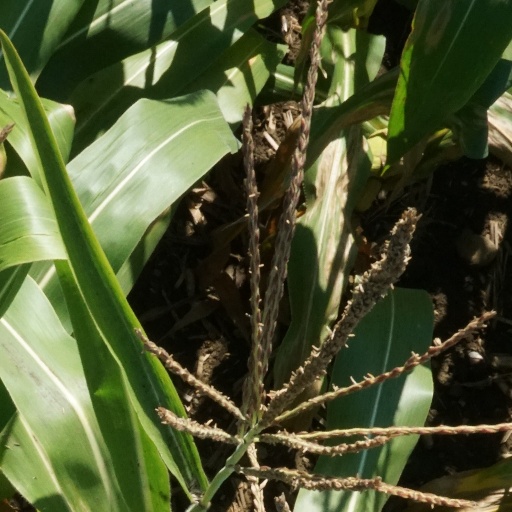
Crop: maize; corn